Phagocyte

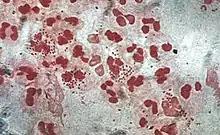
Pus under a microscope, there are many white blood cells with lobed nuclei. Inside some of the cells there are hundreds of bacteria that have been engulfed.

The killing of microbes is a critical function of phagocytes that is performed either within the phagocyte (intracellular killing) or outside of the phagocyte (extracellular killing).